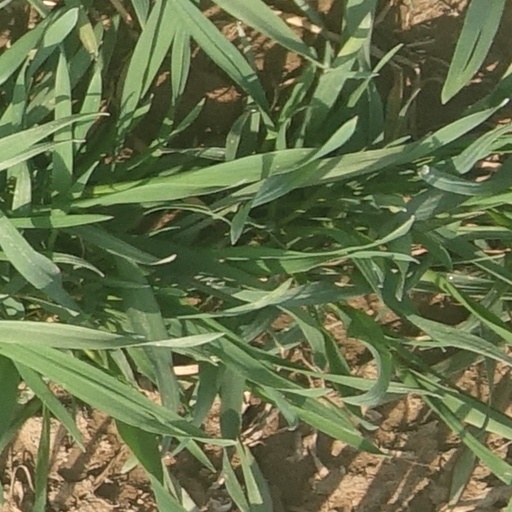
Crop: wheat